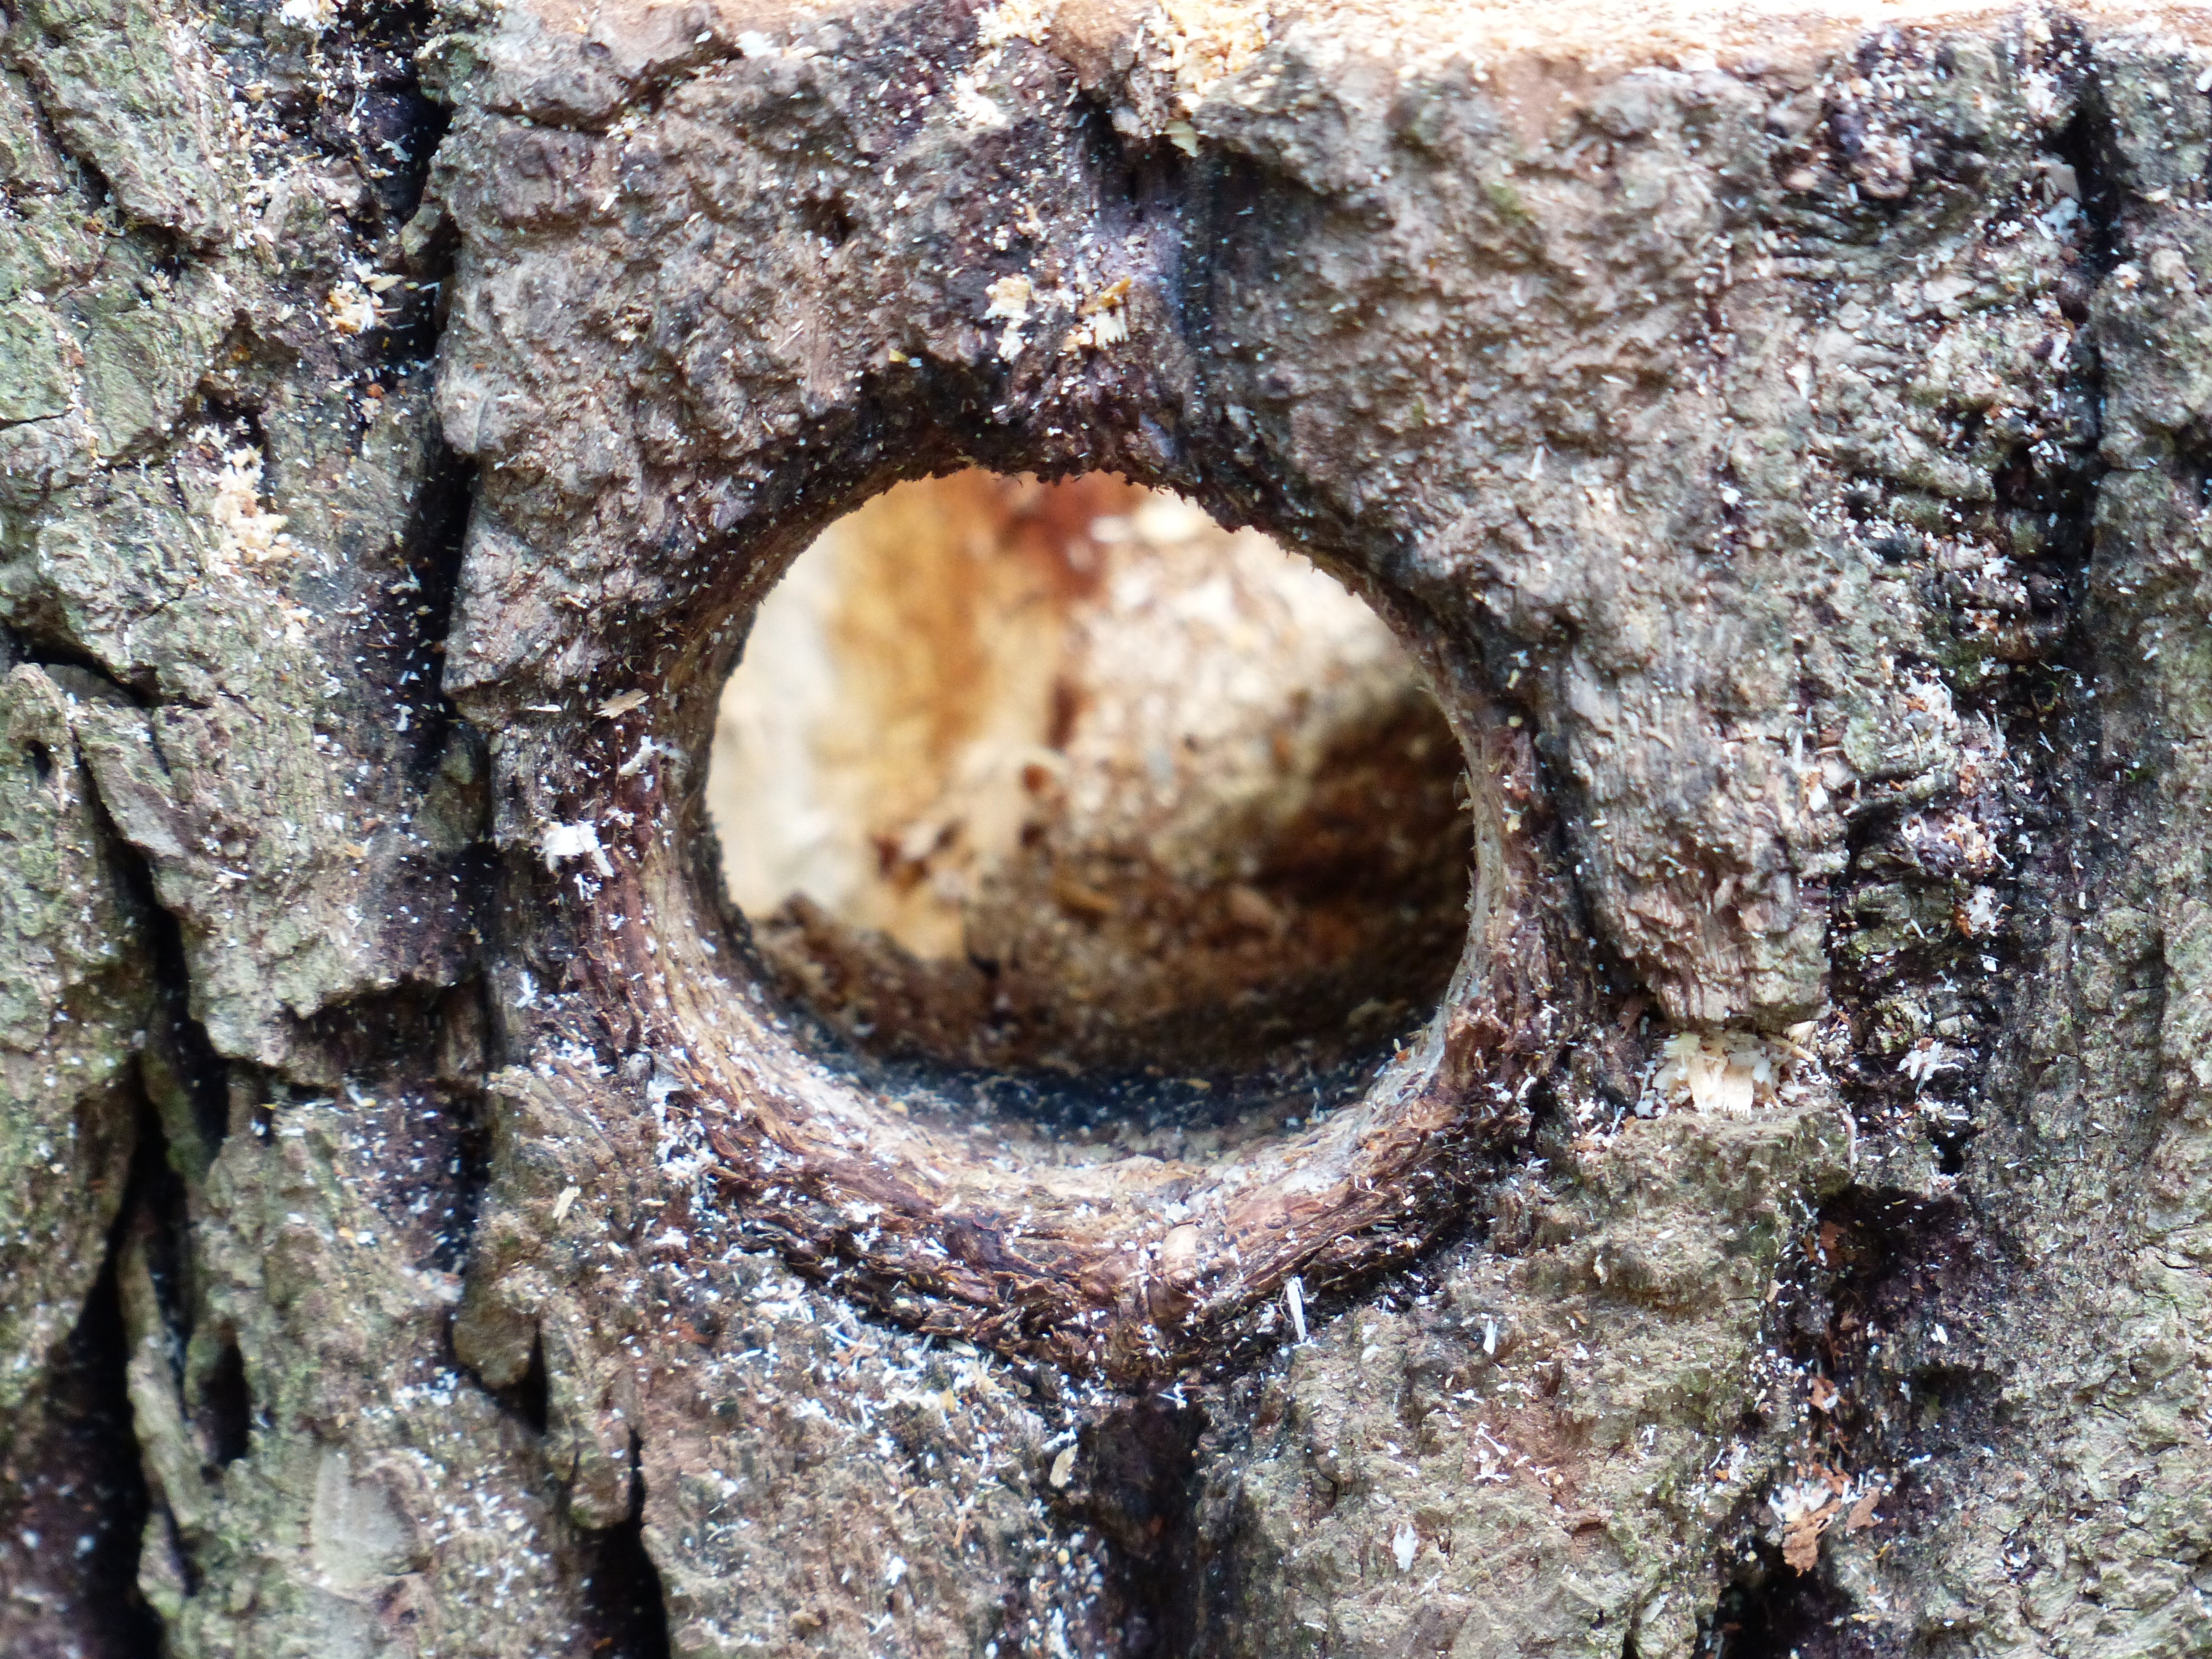
tree, nature, bird, wood, hole, trunk, bark, wildlife, insect, fauna, invertebrate, close up, birds, nest, breed, aviary, hatchery, macro photography, bird's nest, nesting place, woodpecker hole, woodpecker cave